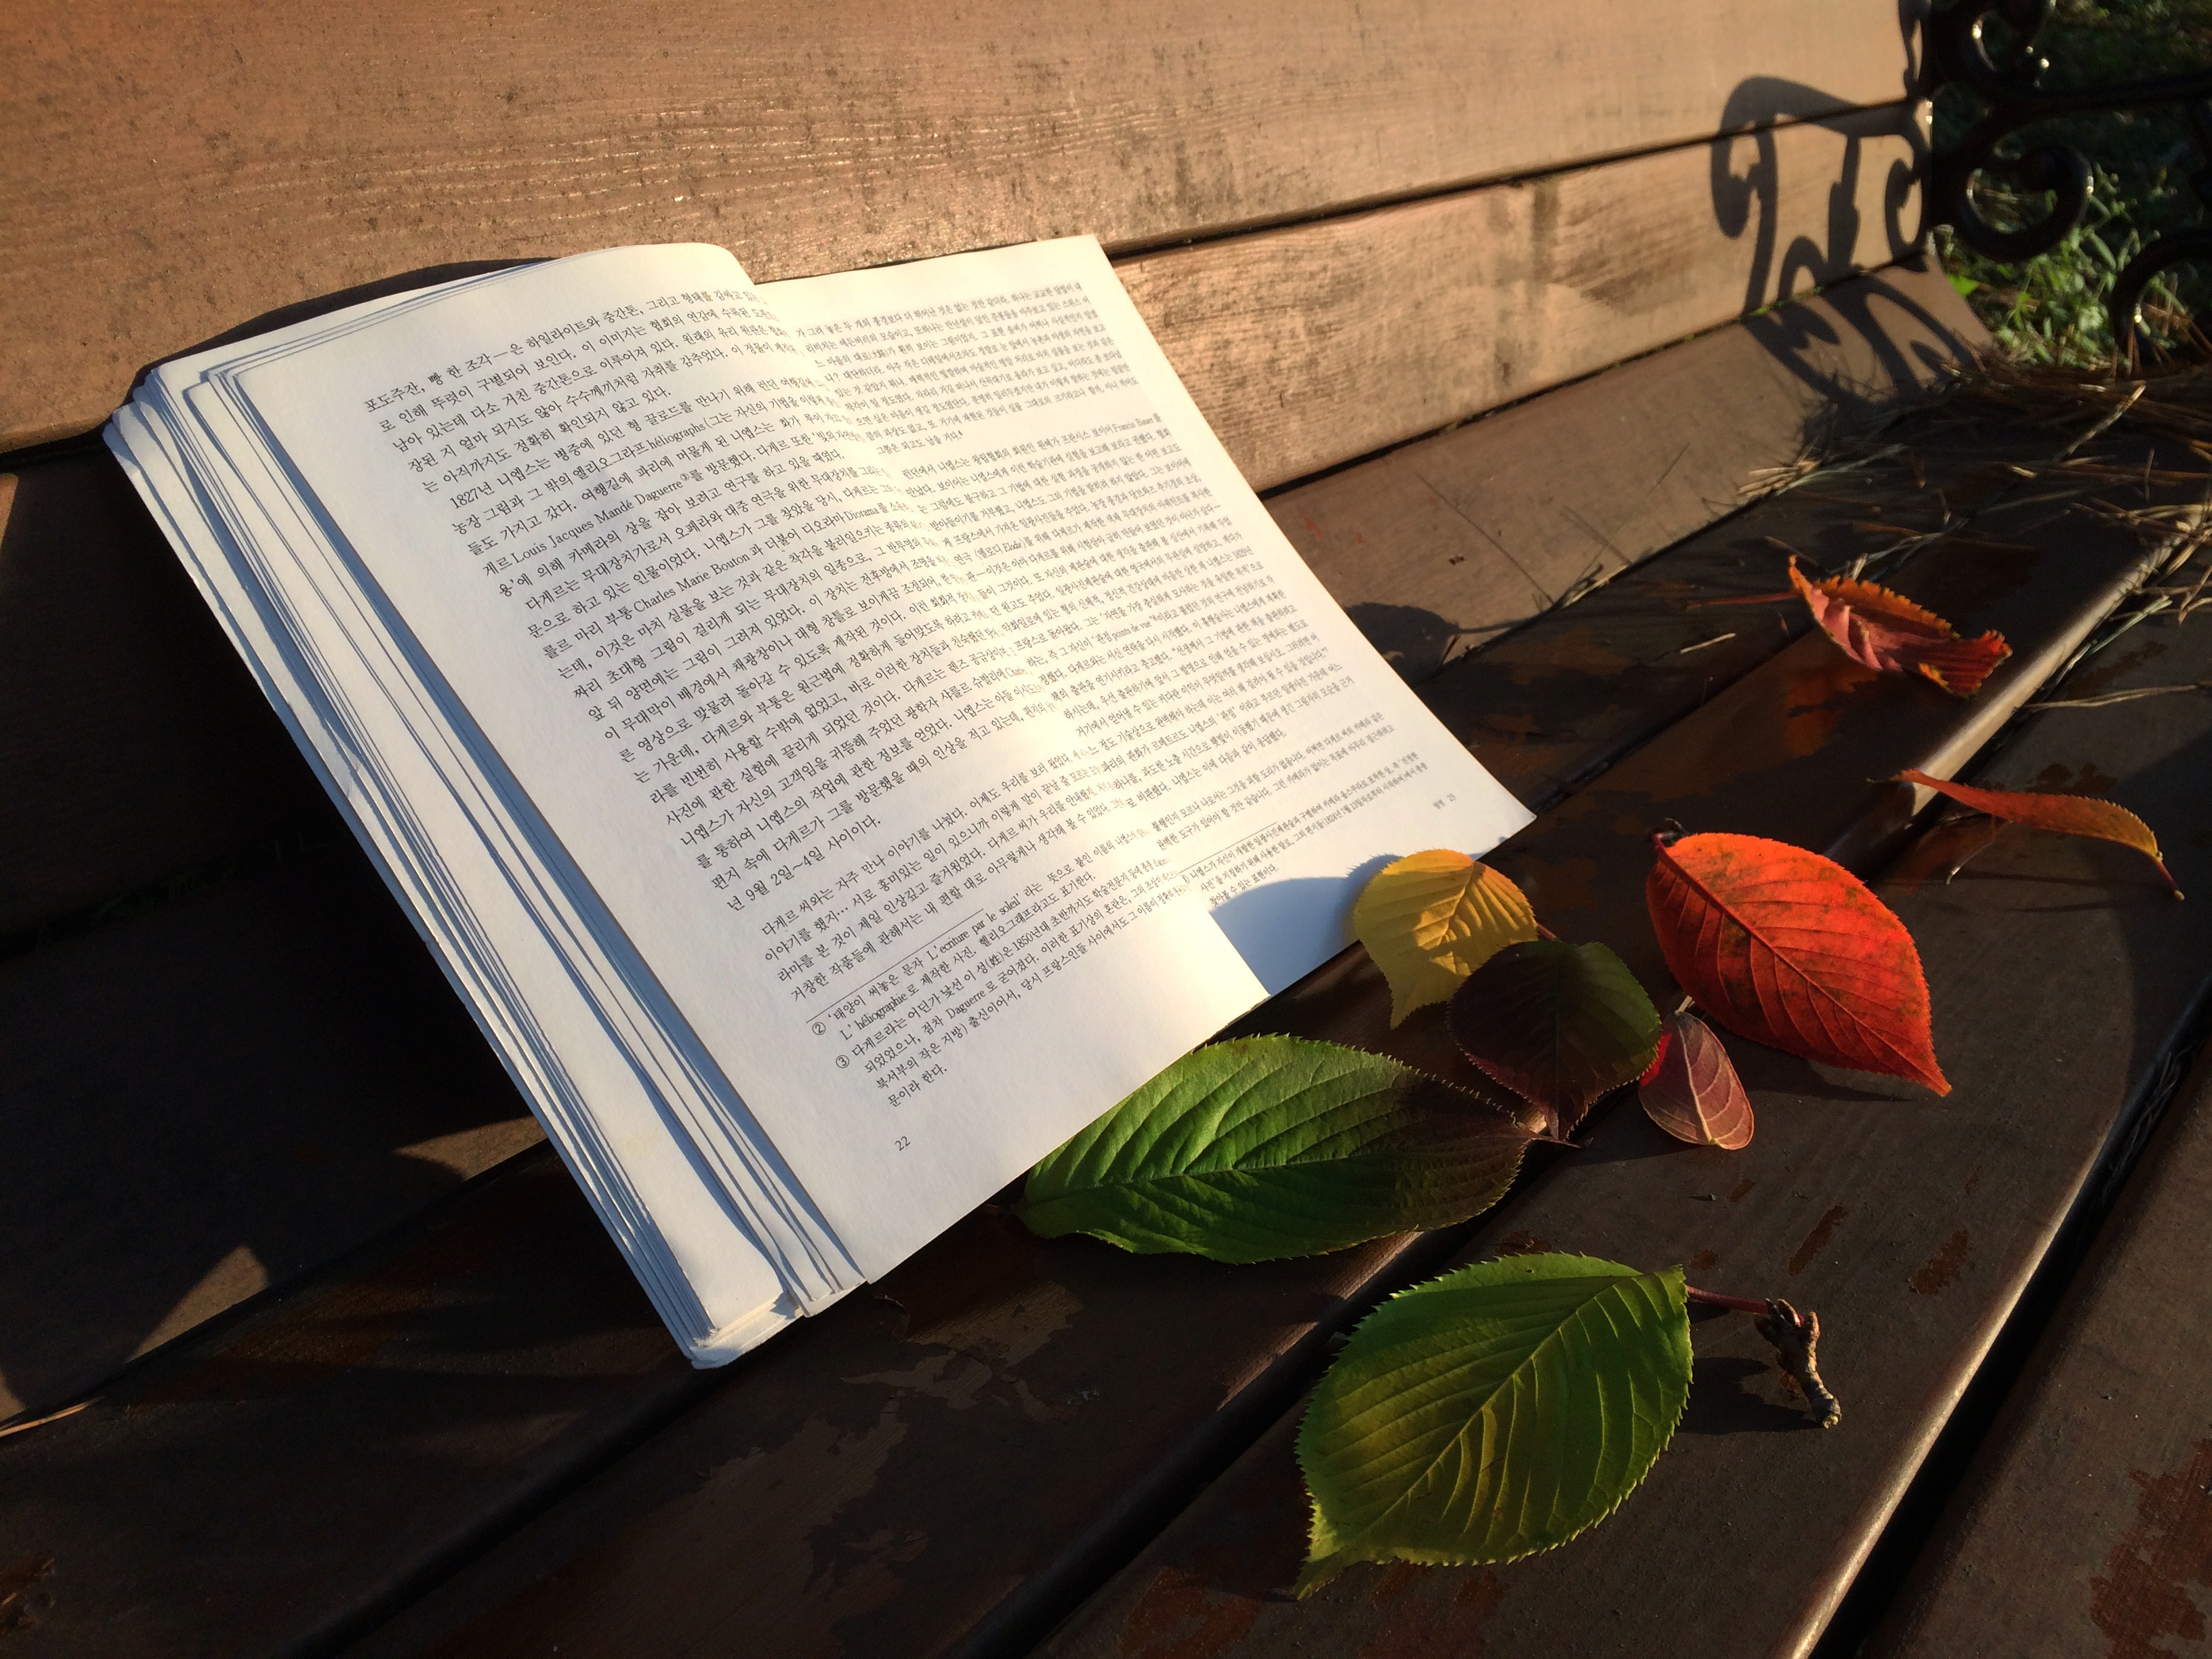
leaf, art, design, window covering